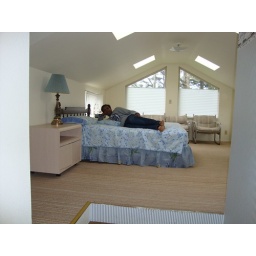
guest house room in oregon trip sasi on bed :)